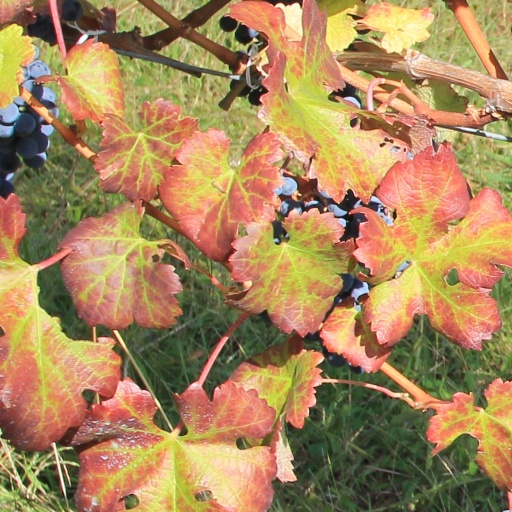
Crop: grape